Leendert Konijn

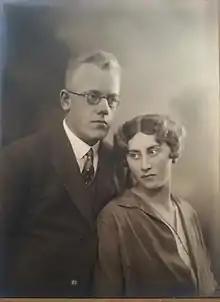
Leendert Konijn, marriage photo

Due to the ongoing economic crisis and lack of work in the rubber cultivation, Konijn's pioneering spirit focused on finding new ventures in Sumatra. He discovered that the fertile volcanic earth of Mount Sinabung was ideally suited for the cultivation of navel oranges and citrus fruits. To cultivate a navel orange equal to the quality of the navel oranges from California offered great possibilities since this had never been tried before in Sumatra.